Stenochirus

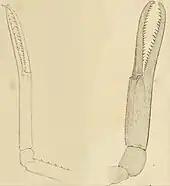
Comparison of the pincers of "S. mayeri" (left) and "S. angustus" (right)

The frontmost pair of pereiopods are very long and slender, ending with pincers. Both "fingers" of each pincer have rows of elongated teeth-like serrations and curve at the tip. In "S. angustus", the frontmost pereiopods are six times as long as they are wide, and the pincer "fingers" are equal in length. Meanwhile, the frontmost pereiopods of "S. mayeri" are narrower, being 12 times longer than they are wide, and the movable pincer "finger" is longer than the fixed one. The first abdomen segment is smaller than the others, which are around the same length and subrectangular in shape. The telson also has a subrectangular shape, as well as a weak groove, two pairs of spines and two ridges starting at the front of the upper surface which end with small spines on the side margins. Both the endopods and exopods of the uropods have weak ridges, the latter additionally having a small spine on the outer margin.